Rugsund Church

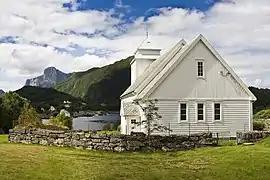
View of the church

The earliest existing historical records of the church date back to the year 1330, but the church was not new that year. The first church in Rugsund was originally located on the island of Rugsundøya. It was a wooden stave church that was likely built in the 13th century. This medieval church was in use until 1650 when it was torn down and replaced. The new church was a small, timber-framed long church. This church burned down on 5 March 1834 after being struck by lightning. After the fire, the parish debated where to build the replacement church. The reason for the debate was that there was such a shallow layer of soil at the old church site that it was difficult to maintain the church cemetery there on Rugsundøya. The soil conditions were actually so bad that funeral parties transported masses of soil by boat to the graveyard to cover the coffins with. Because of this, it was decided to build a new graveyard and church across the small strait on the mainland in the village of Rugsund.